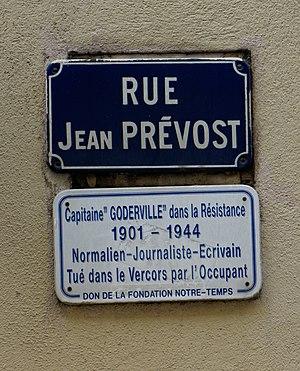
Plaque de la rue Jean Prévost à Grenoble. Inscription: capitaine ""Goderville"" dans la Résistance. 1091-1944. Normalien - Journaliste - Ecrivain. Tué dans le Vercors par l'Occupant"
Jean Prévost est un écrivain et journaliste français né le 13 juin 1901 à Saint-Pierre-lès-Nemours et mort le 1ᵉʳ août 1944 à Sassenage.